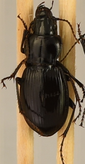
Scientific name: Cyclotrachelus torvus
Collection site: Northern Great Plains Research Laboratory NEON (NOGP), plot NOGP_007